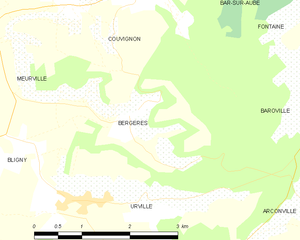
Carte des communes françaises: Bergères